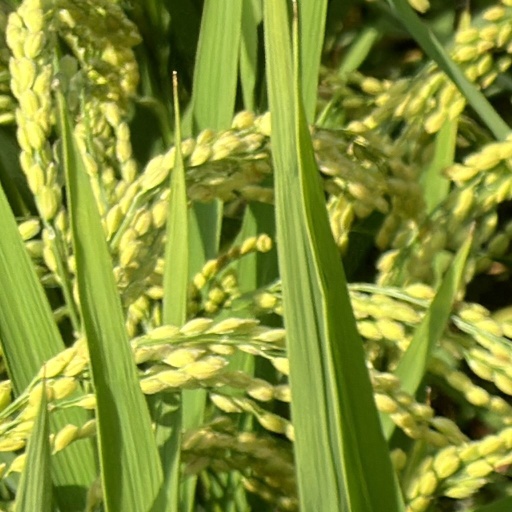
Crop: rice